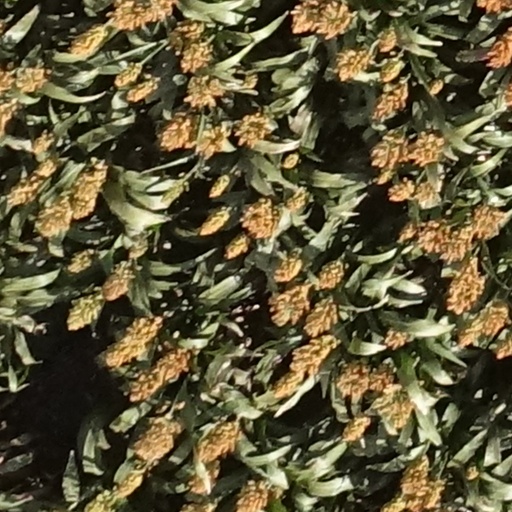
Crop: sorghum